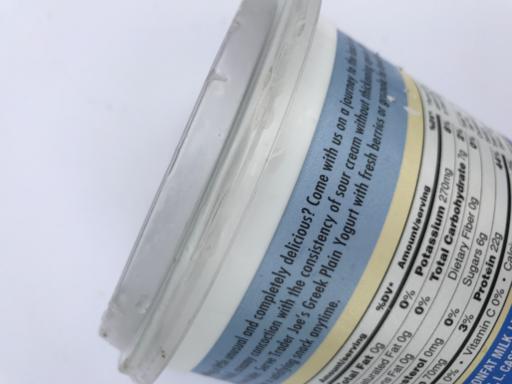
Waste category: plastic